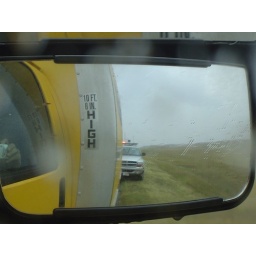
Yes, that big yellow truck was going 83 in a 75. Just a warning, no ticket.